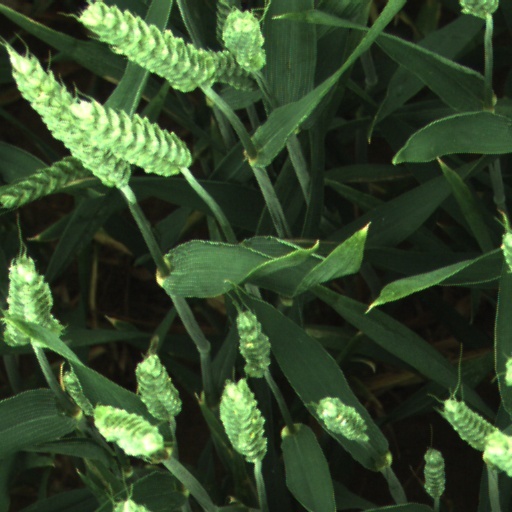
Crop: wheat